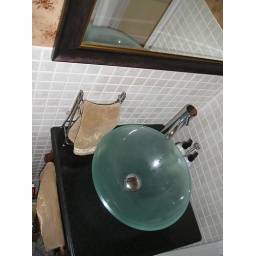
View of downstairs bathroom sink from above